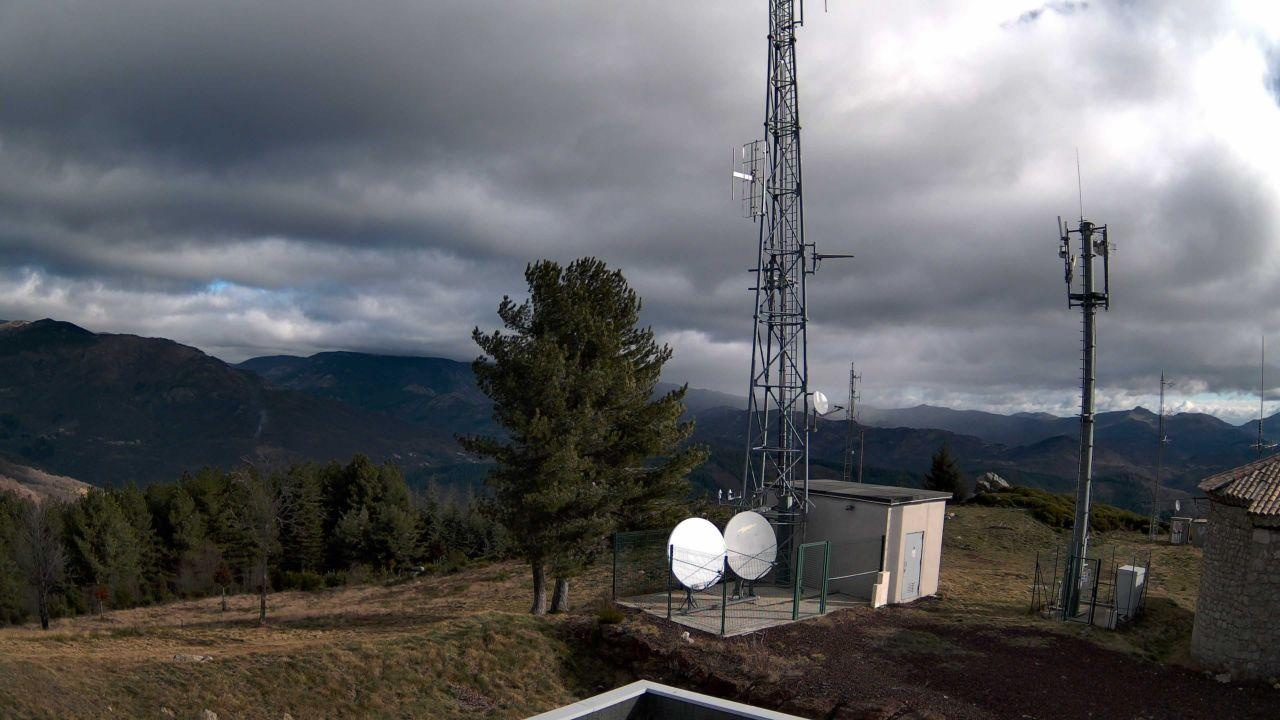
Fire: no
Smoke: yes